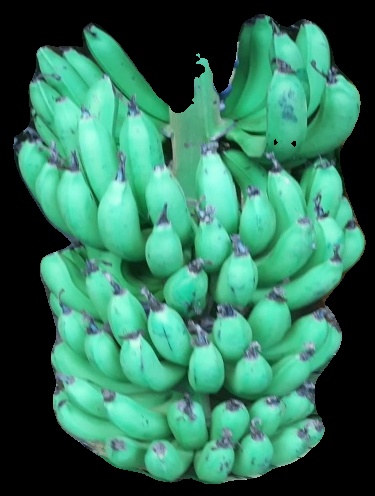
Variety: pachbale
Grade: grade1